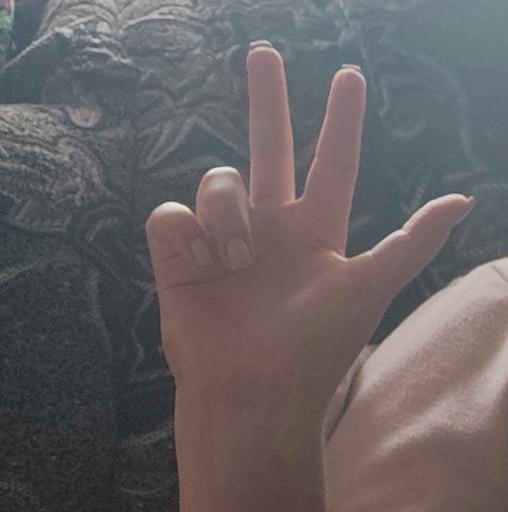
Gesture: three2